Which point is corresponding to the reference point?
Reference image:
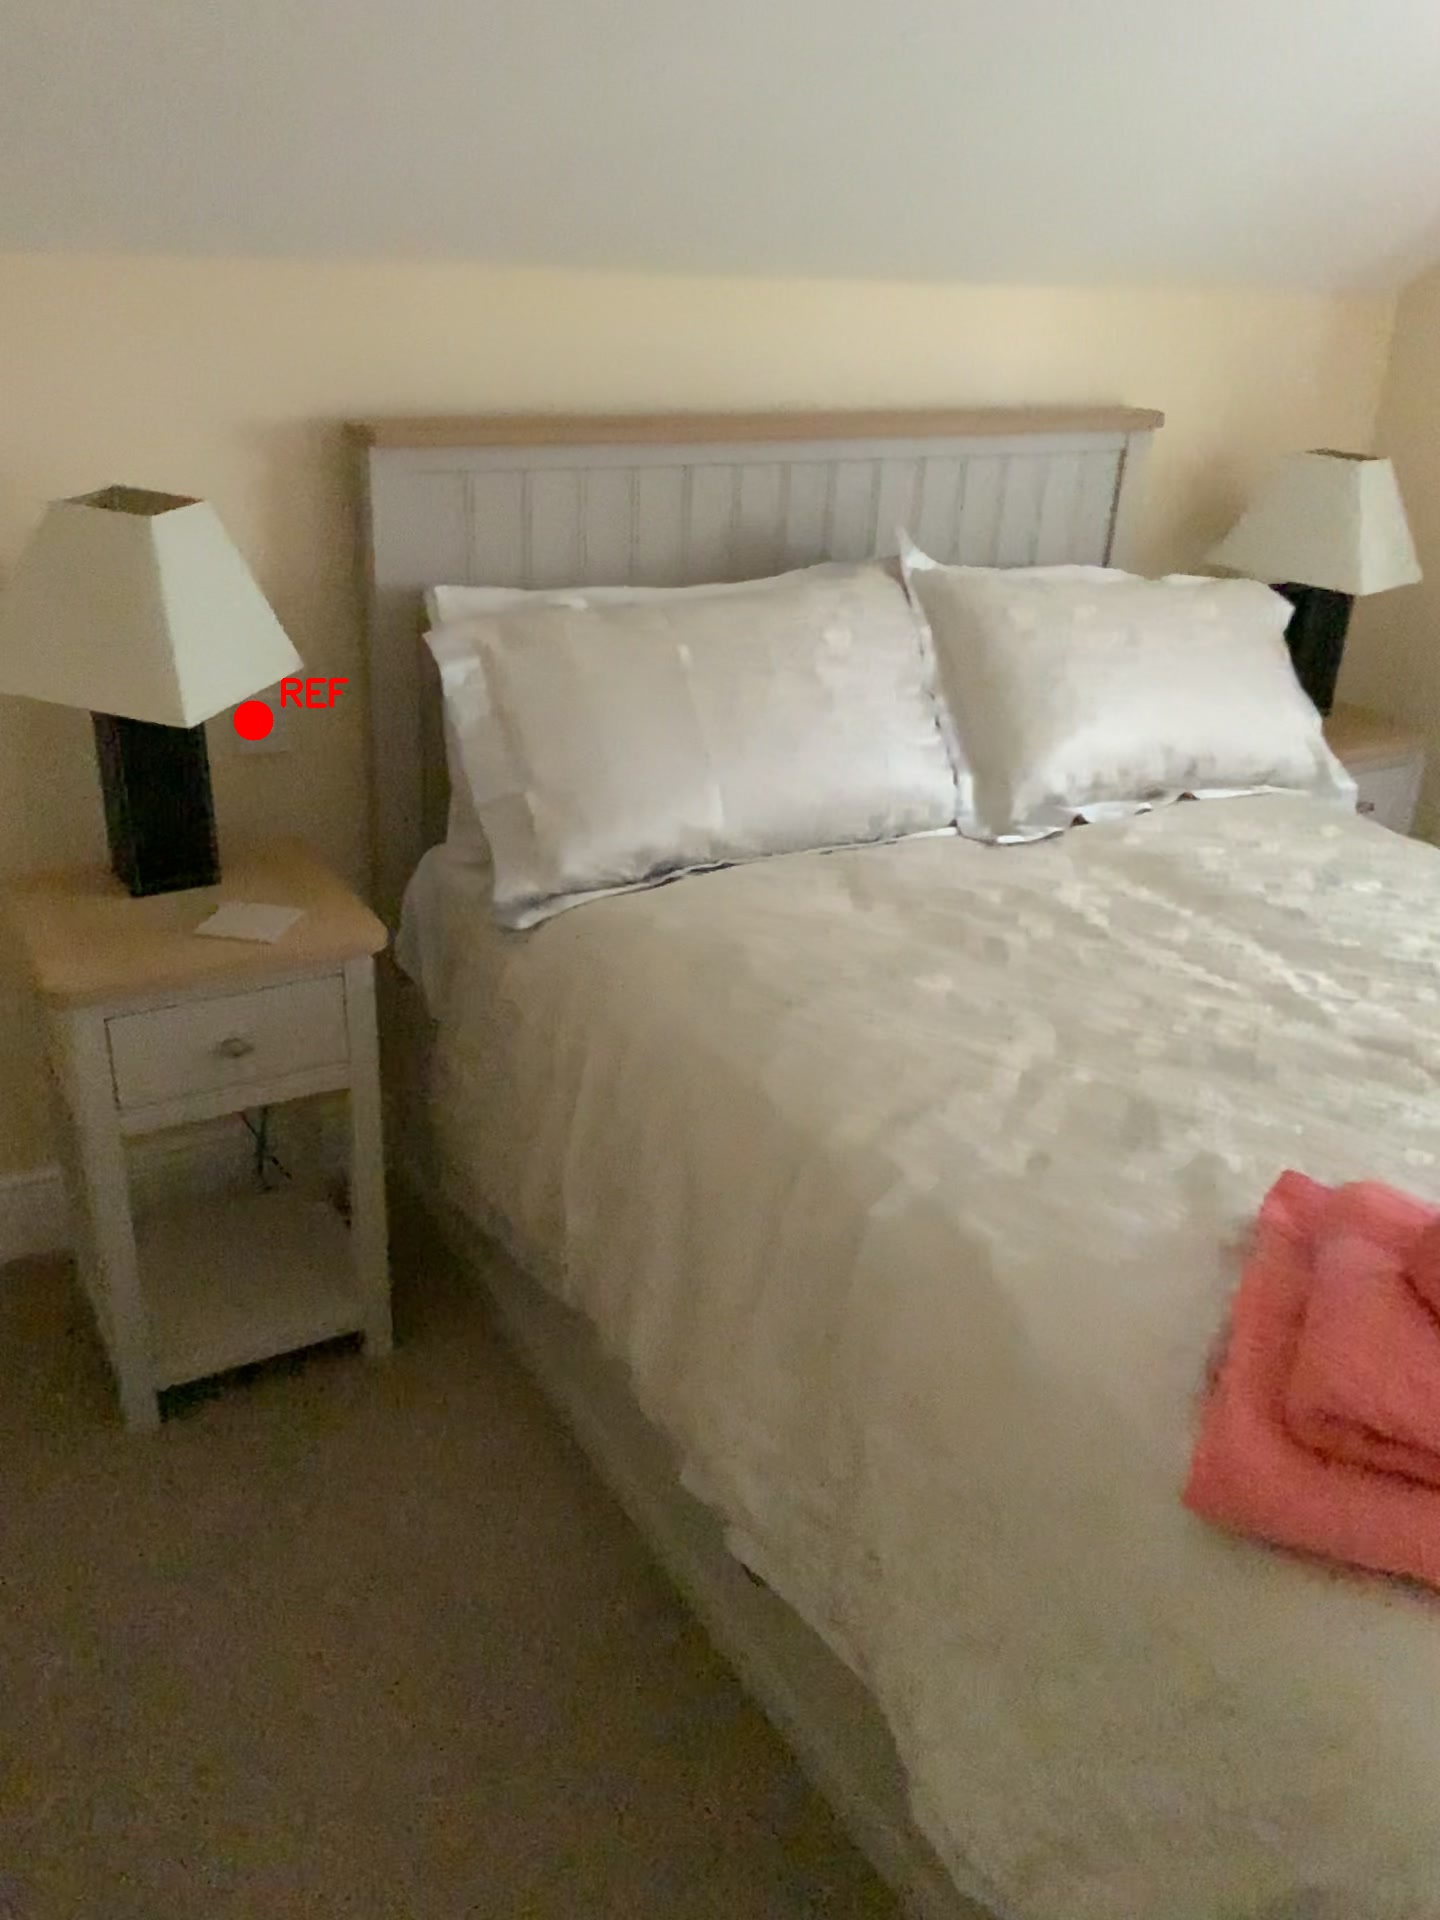
Option image:
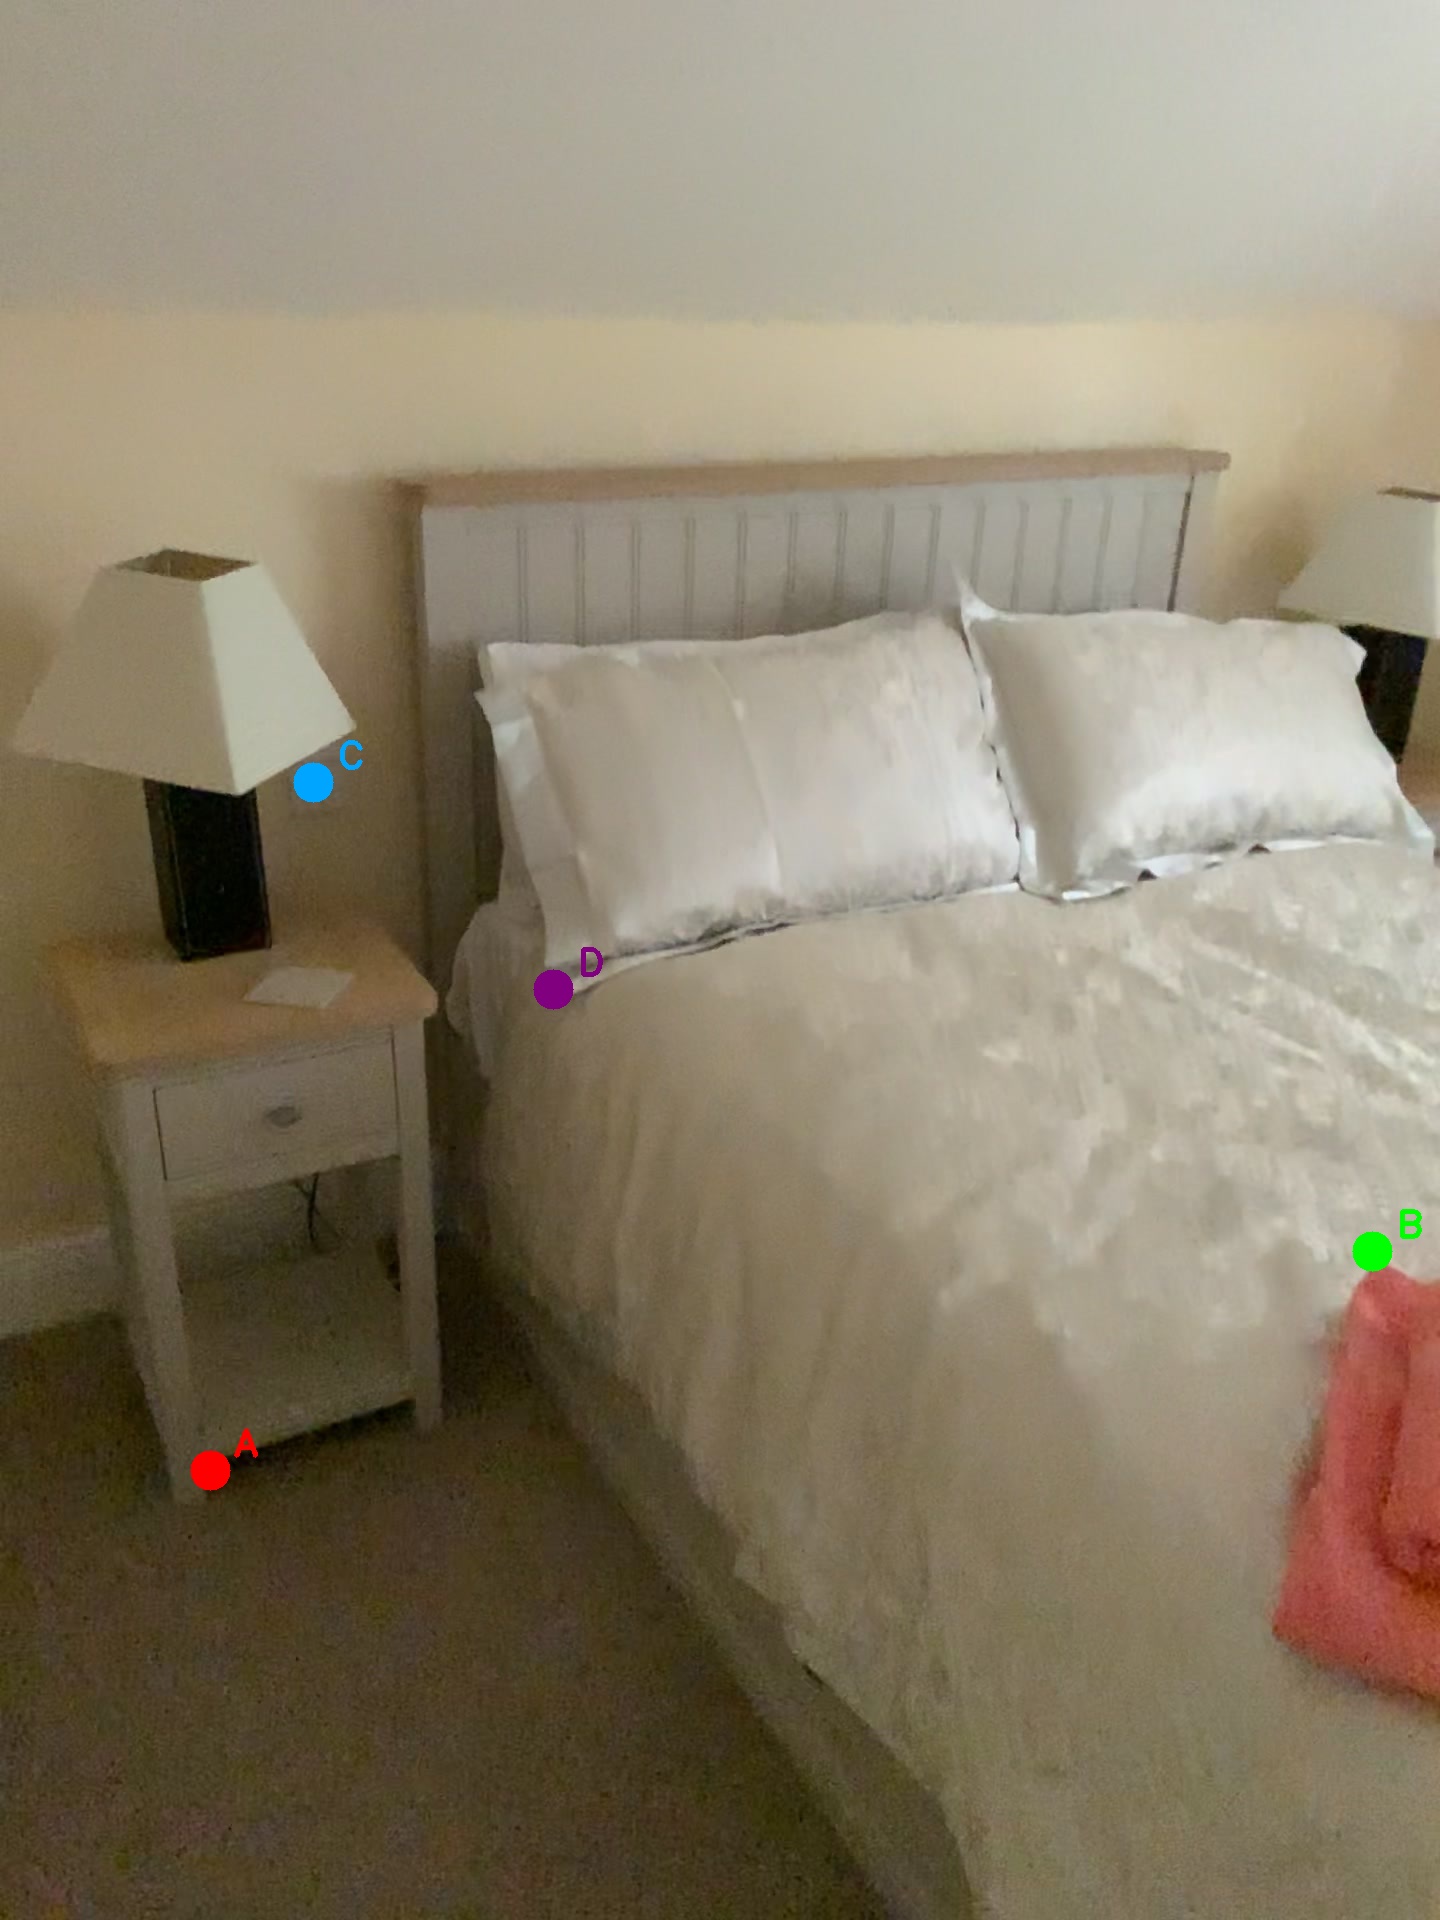
Choices:
Point A
Point B
Point C
Point D
Answer: (C)